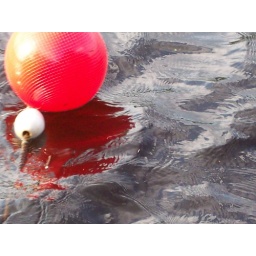
red ball in the water